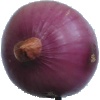
Label: Onion Red Peeled 1